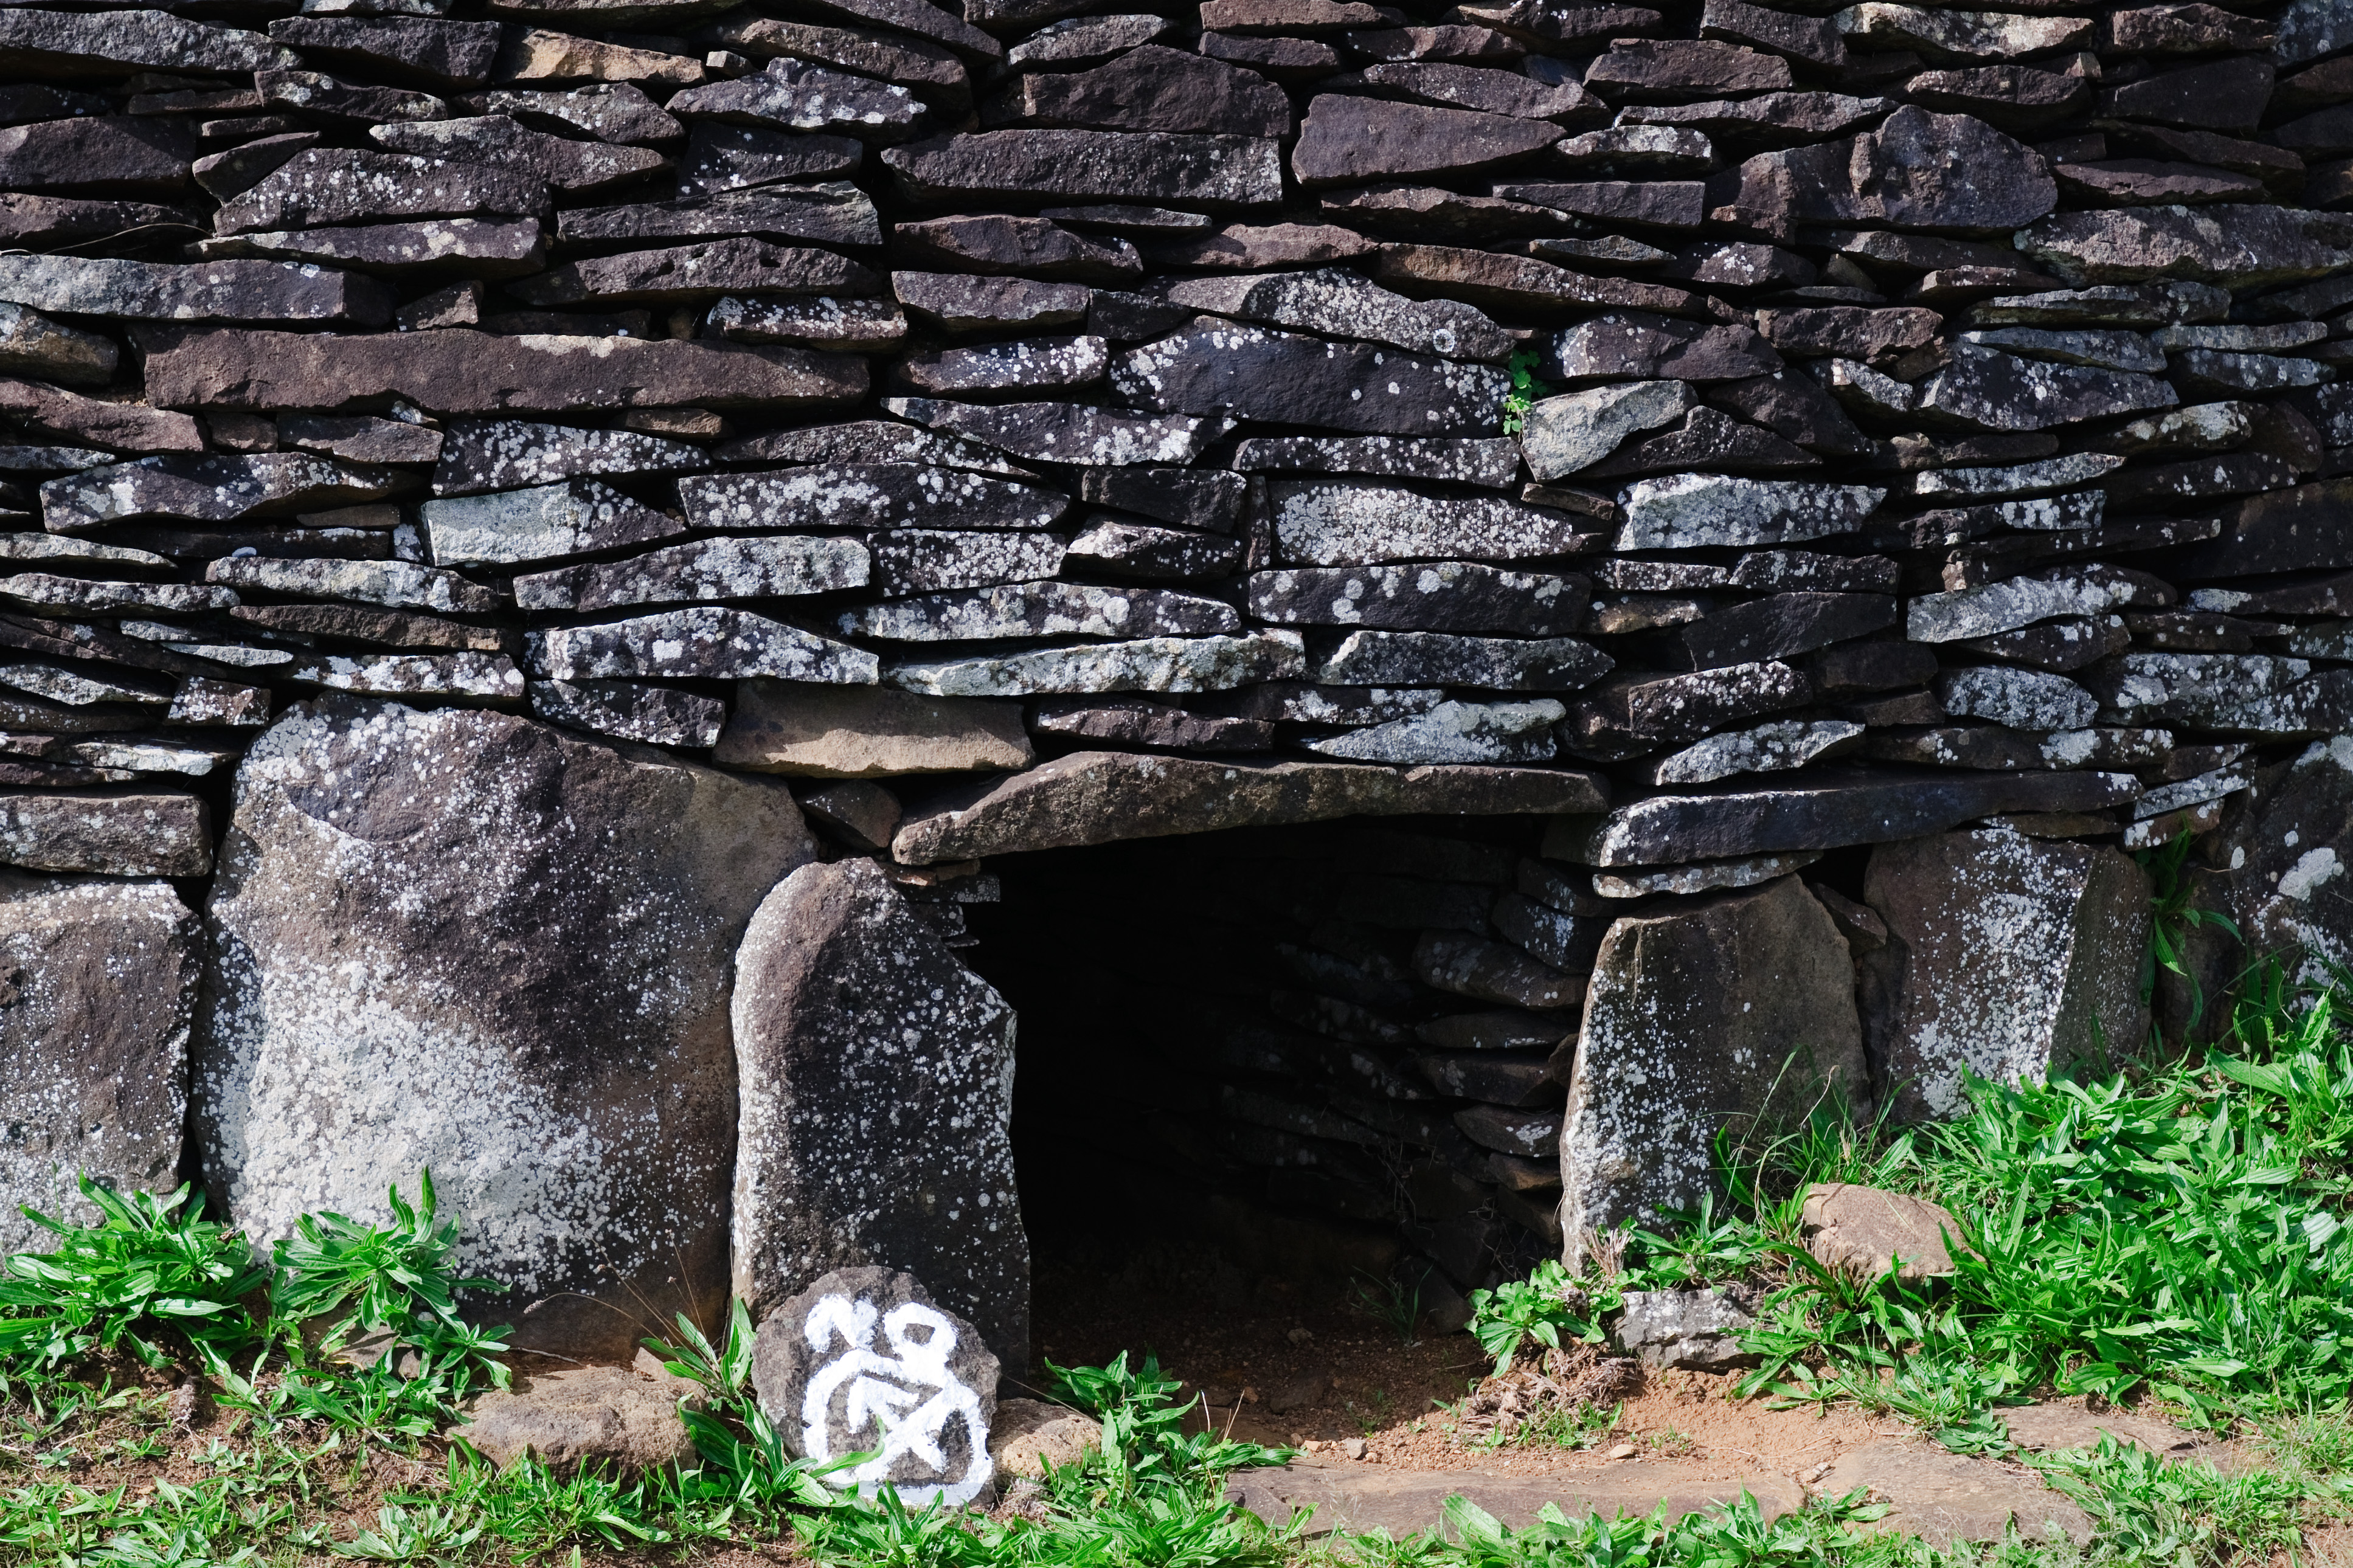
rock, wall, nikon, stone wall, chile, ruins, d300, easterisland, rapanui, isoladipasqua, ancient history